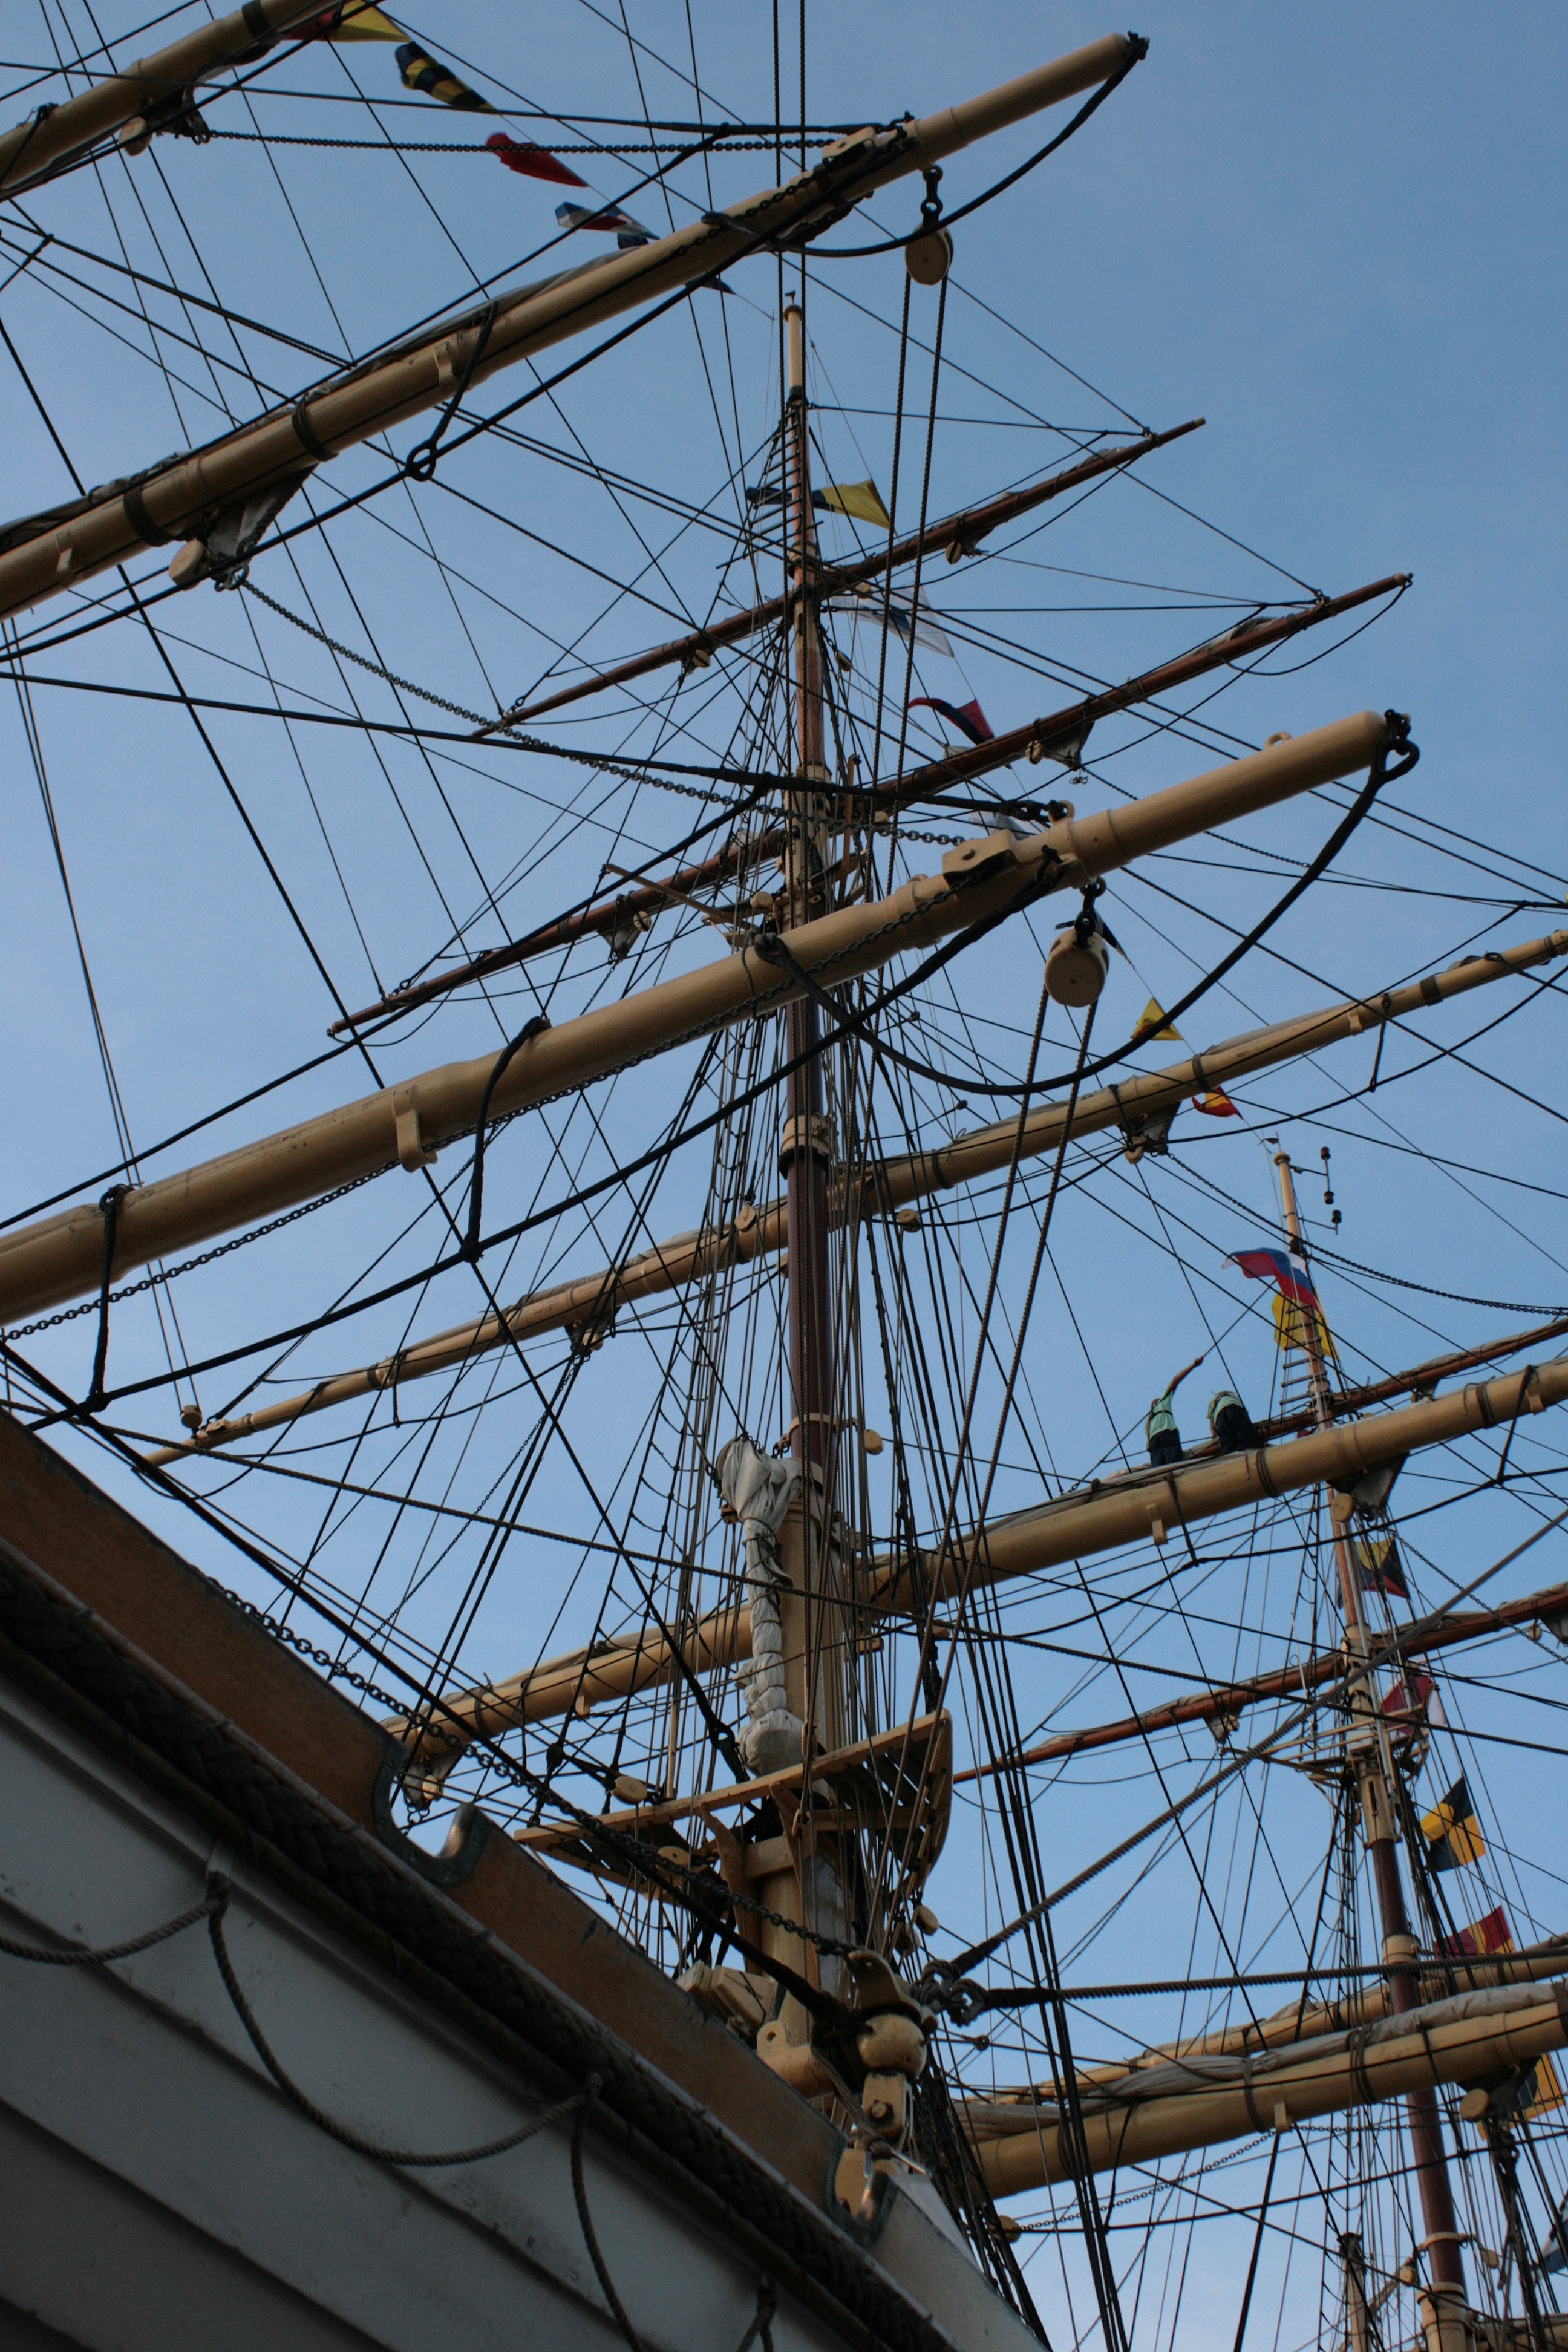
sky, boy, adventure, parking, ship, summer, vacation, evening, vehicle, tower, journey, mast, yacht, calm, romance, gray, salt, electricity, tourism, clouds, friends, sail, grey sky, pirate, watercraft, sailor, windjammer, brig, sailing ship, transmission tower, tall ship, galleon, the sun behind the cloud, gloomy sky, overhead power line, brigantine, white night, pirate treasure, pirates of the